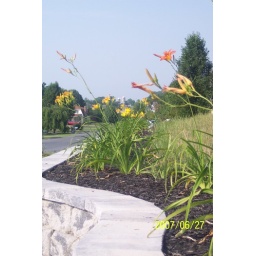
Flowers on the rock wall in front of our house, straining for the sun